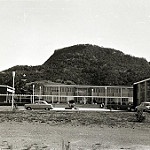
Scene: Outdoor